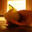
Label: pear